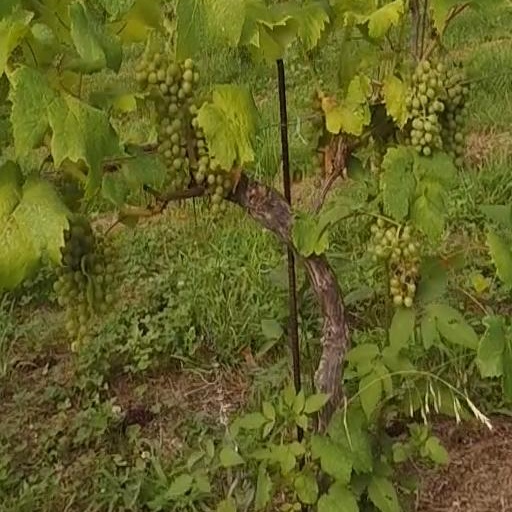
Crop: grape